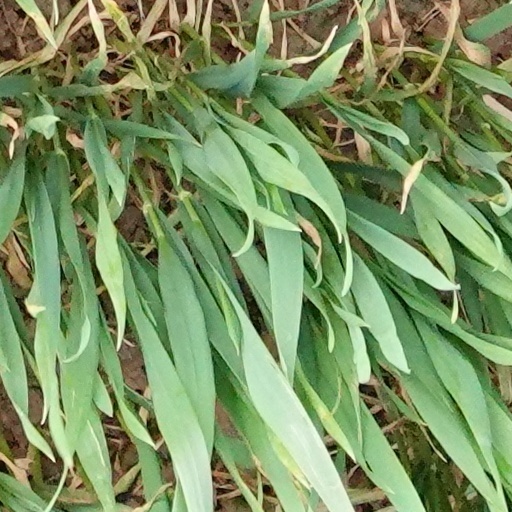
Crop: wheat